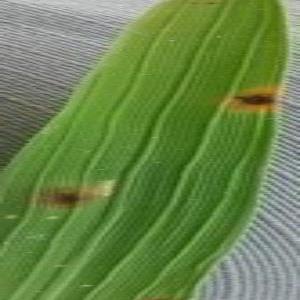
Disease: Brownspot